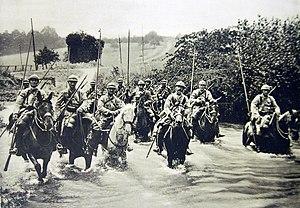
Le 4ᵉ régiment de dragons, est une unité de cavalerie de l'armée française, créé sous la Révolution à partir du régiment de Conti dragons, un régiment français d'Ancien Régime et dissous le 11 juillet 2014.